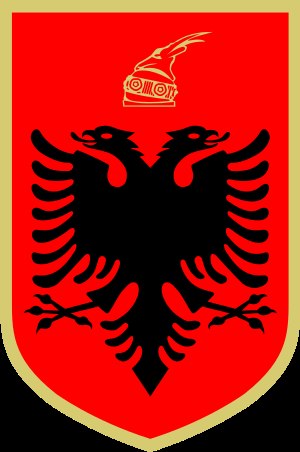
Albaniens rigsvåben
Albaniens rigsvåben
Albaniens rigsvåben består af et rødt skjold med en sort dobbeltørn og over ørnen Skanderbegs hjelm. Det nuværende våben blev indført 31. juli 2002.